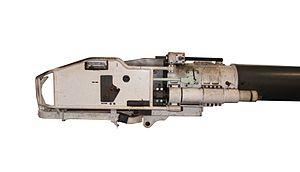
Le canon CN-105 F1 est un modèle de canon antichar de calibre 105 mm de 56 calibres utilisé par l’AMX-30 depuis 1966.
L'AMX-30 est un char de combat principal de deuxième génération, qui a équipé l'armée française pendant plus de trente ans. À partir de 1966, il a été construit à 3 571 exemplaires, versions dérivées comprises. La moitié de la production a été exportée. 1 100 châssis ont été utilisés pour développer d'autres systèmes d'armes sur châssis blindés, tels le char de dépannage AMX-30D, l'obusier automoteur de 155 mm AUF1 ou le véhicule de lancement du missile Pluton.